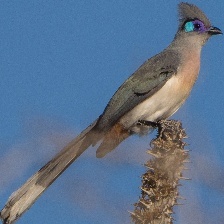
Species: CRESTED COUA
Scientific name: COUA CRISTATA